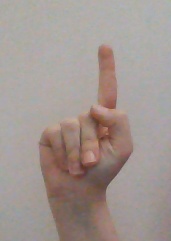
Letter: bb